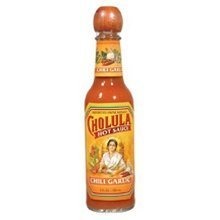
Item Name: Cholula Chili Garlic Hot Sauce 5 Ounce Each 6 Per Case
Value: 6.0
Unit: Count

Price: 27.78